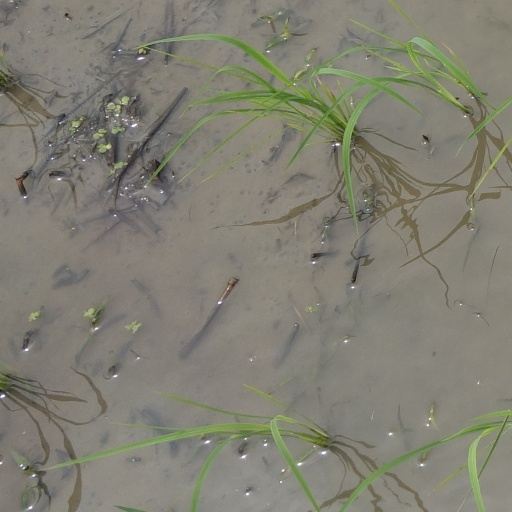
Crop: rice